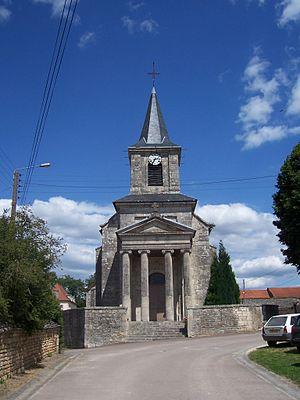
Cet article recense les monuments historiques du Châtillonnais hormis ceux de Châtillon-sur-Seine proprement dit qui font l'objet d'un listage spécifique.
Moitron est une commune française située dans le département de la Côte-d'Or en région Bourgogne-Franche-Comté.
L'église Saint-Léger de Moitron est une église catholique située à Moitron en Côte-d'Or, en France.